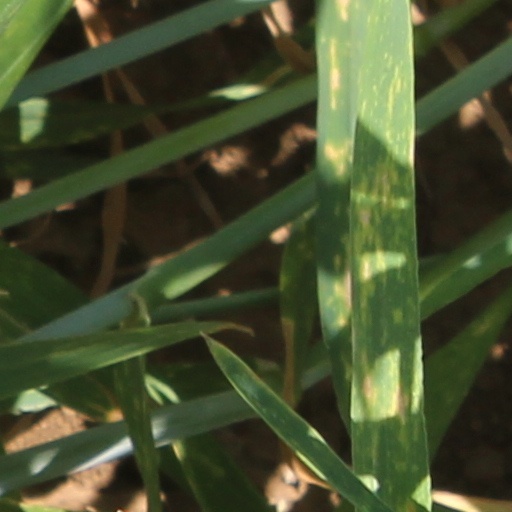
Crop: wheat